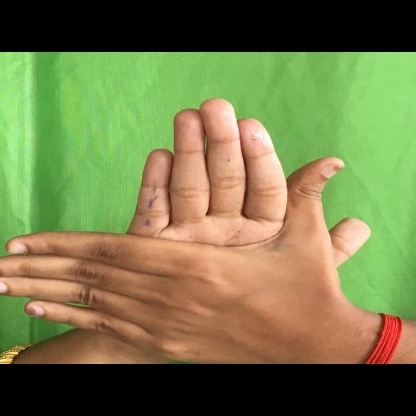
Mudra: Chakra